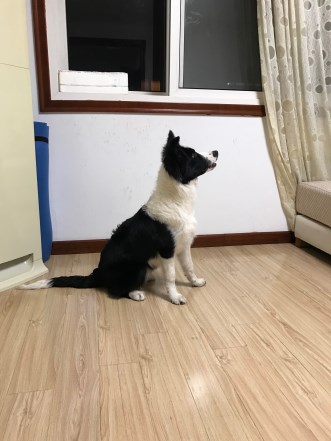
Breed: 2594-n000109-Border_collie